Alloy Orchestra

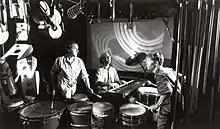
The Alloy Orchestra performing in 1995. R to L - Ken Winokur, Caleb Sampson, Terry Donahue

The Alloy Orchestra was a musical ensemble based in Cambridge, Massachusetts, United States. It performed its own accompaniments to silent films of the classic movie era on an unusual collection of found objects (horseshoes, plumbing pipes, and a bedpan, which comprised their so-called "rack of junk"), homemade instruments, accordion, clarinet, musical saw, and a sampling synthesizer, the group scored and performed with 40 feature-length silent films or collections of shorts. The group is often credited with having helped revitalize the art of silent film accompaniment.